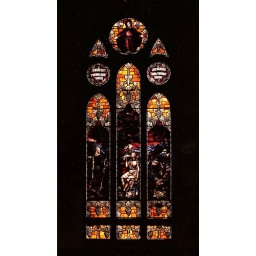
This was one of the stained glass windows in the original church building